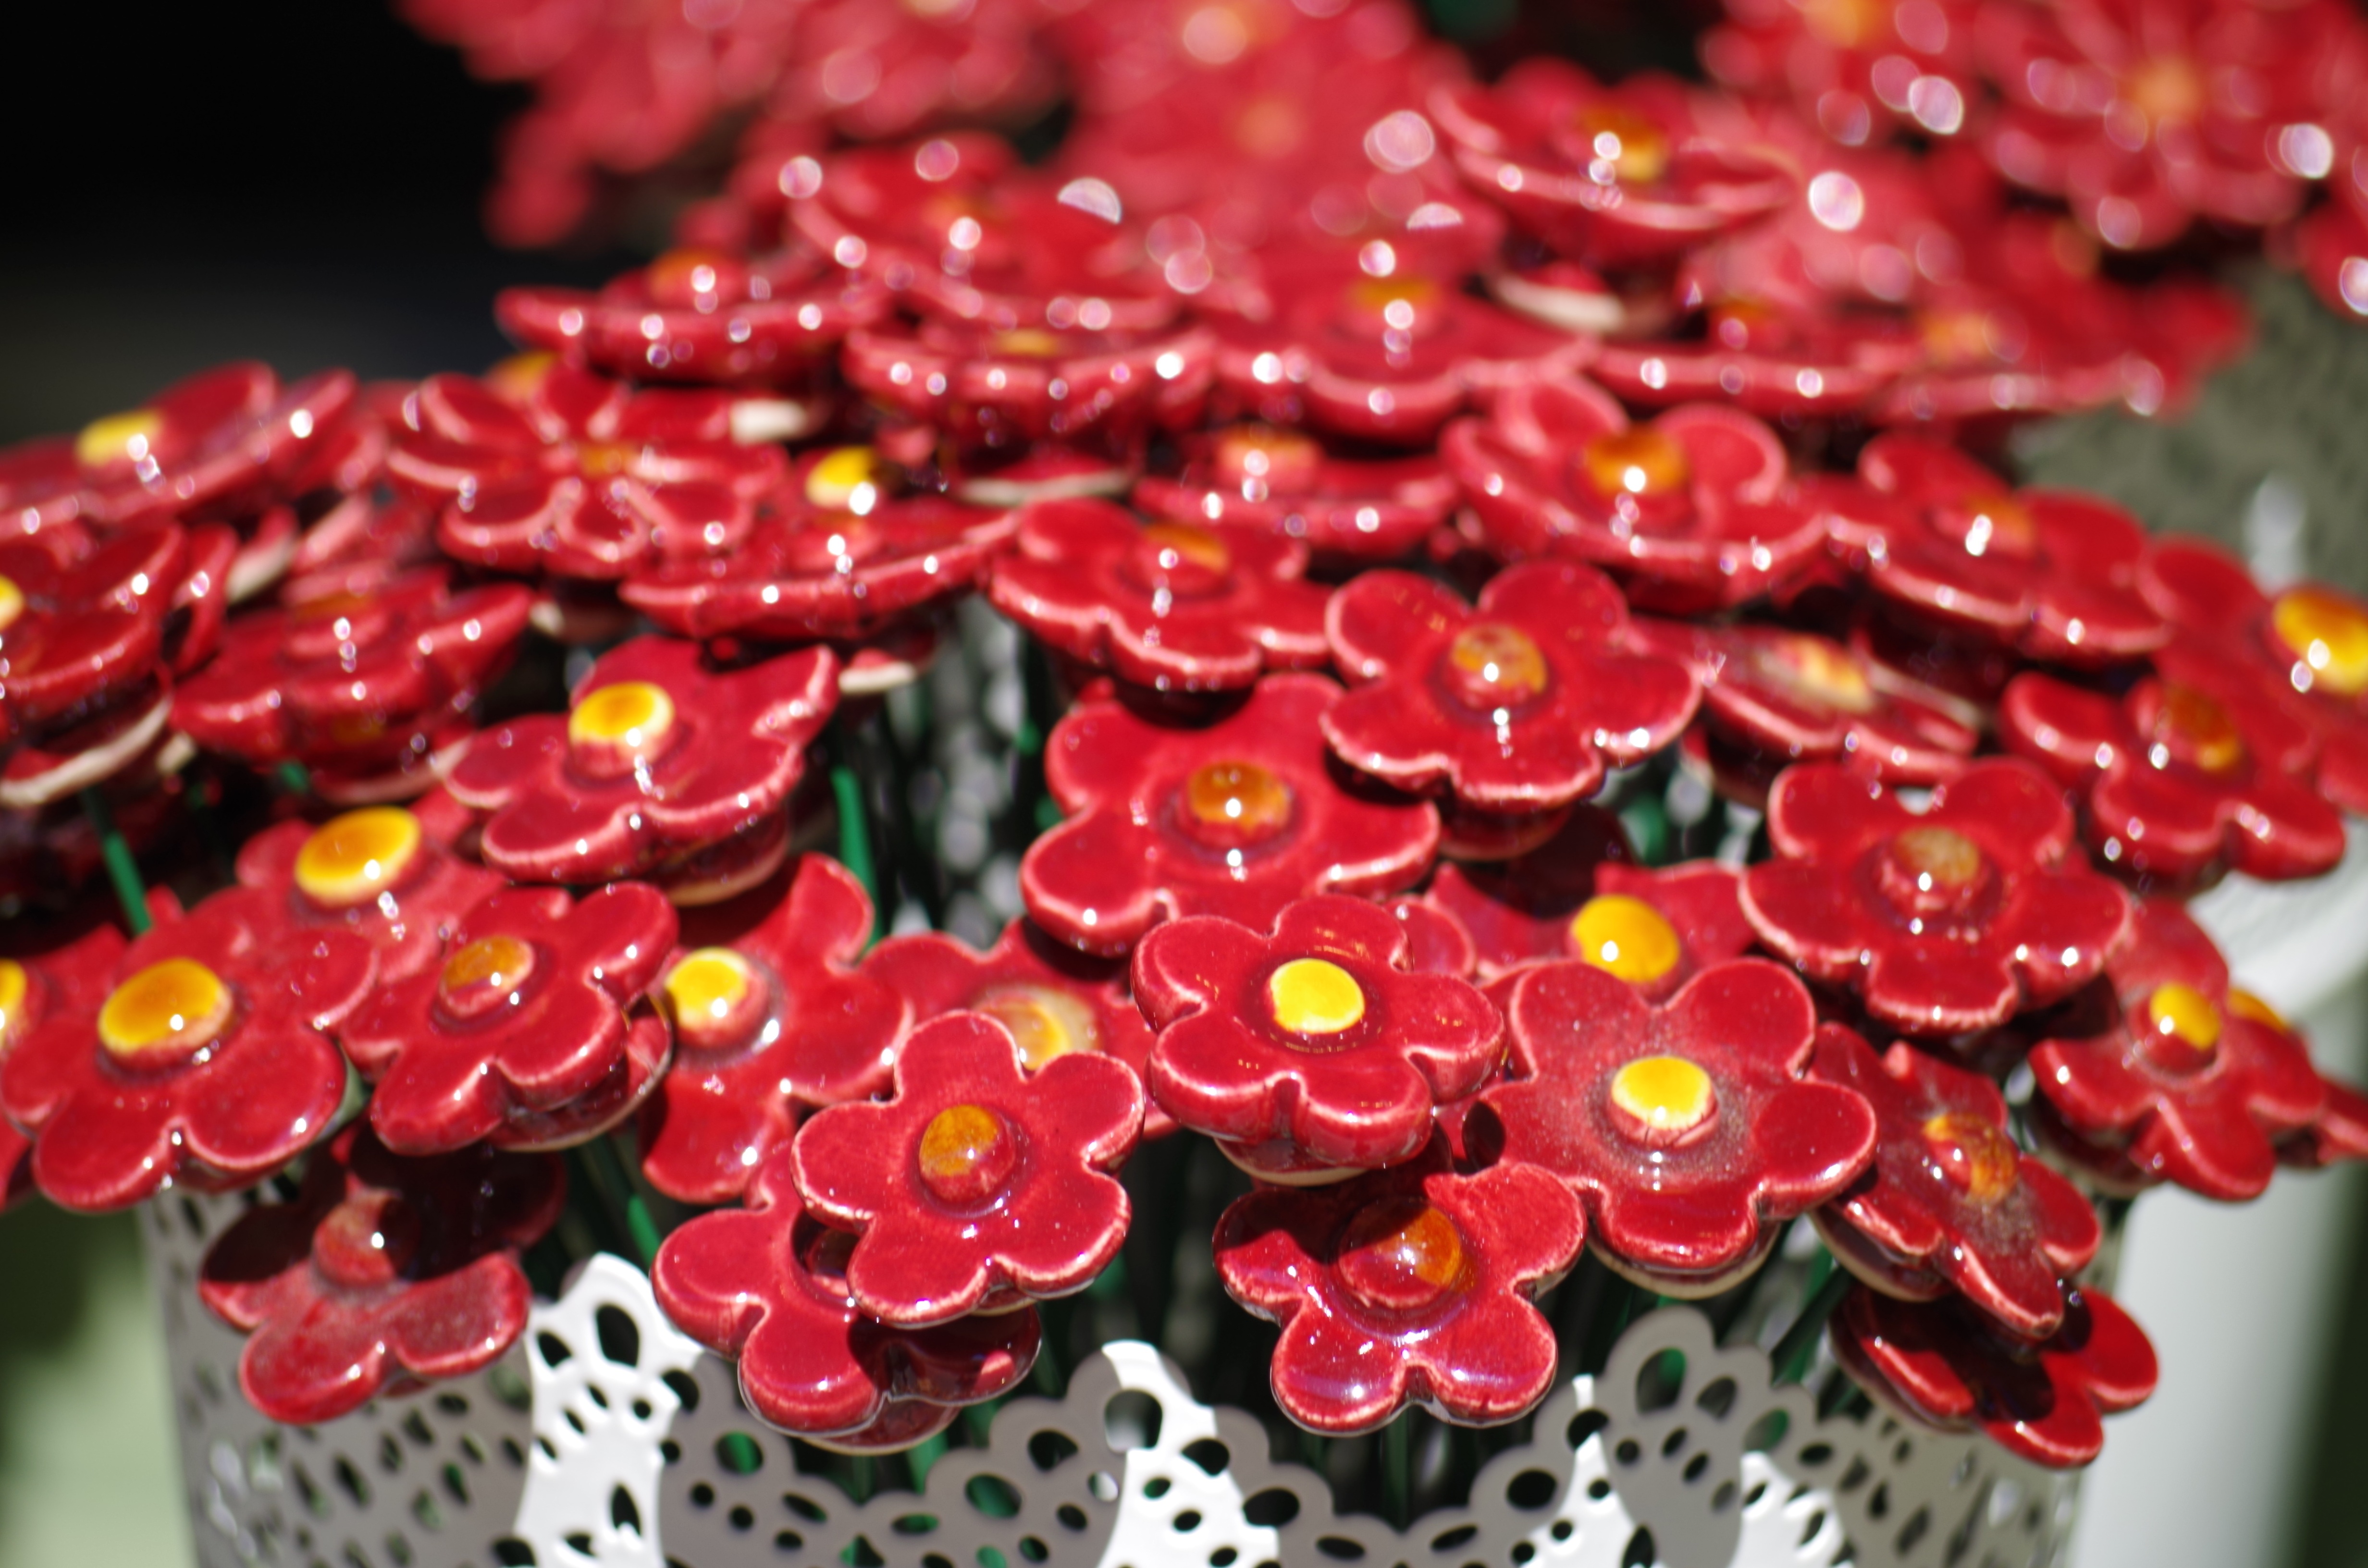
plant, leaf, flower, petal, pattern, food, red, produce, decor, flora, ornaments, macro photography, artificial flowers, flowering plant, flower bouquet, land plant